Bryan Augenstein

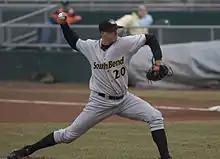
Augenstein pitching for the South Bend Silver Hawks in 2008

Bryan Christopher Augenstein (born July 11, 1986) is an American former professional baseball pitcher who played in Major League Baseball (MLB) for the Arizona Diamondbacks and St. Louis Cardinals.